Construction of electronic cigarettes

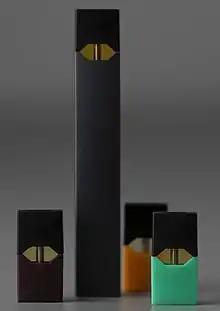
Juul e-cigarette with pods.

A rebuildable atomizer (RBA) is an atomizer that allows the user to assemble or "build" the wick and coil themselves instead of replacing them with off-the-shelf atomizer "heads". They are generally considered advanced devices. They also allow the user to build atomizers at any desired electrical resistance.